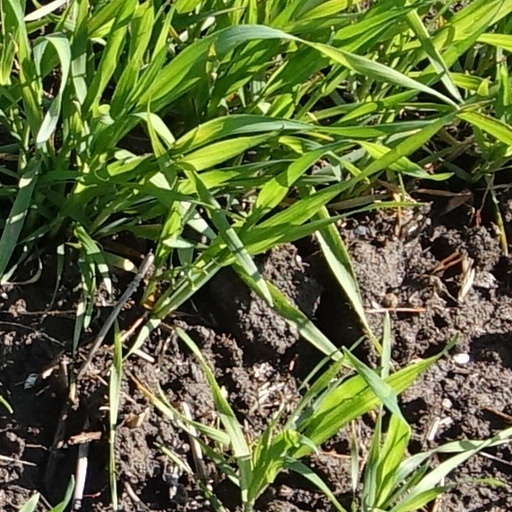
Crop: wheat